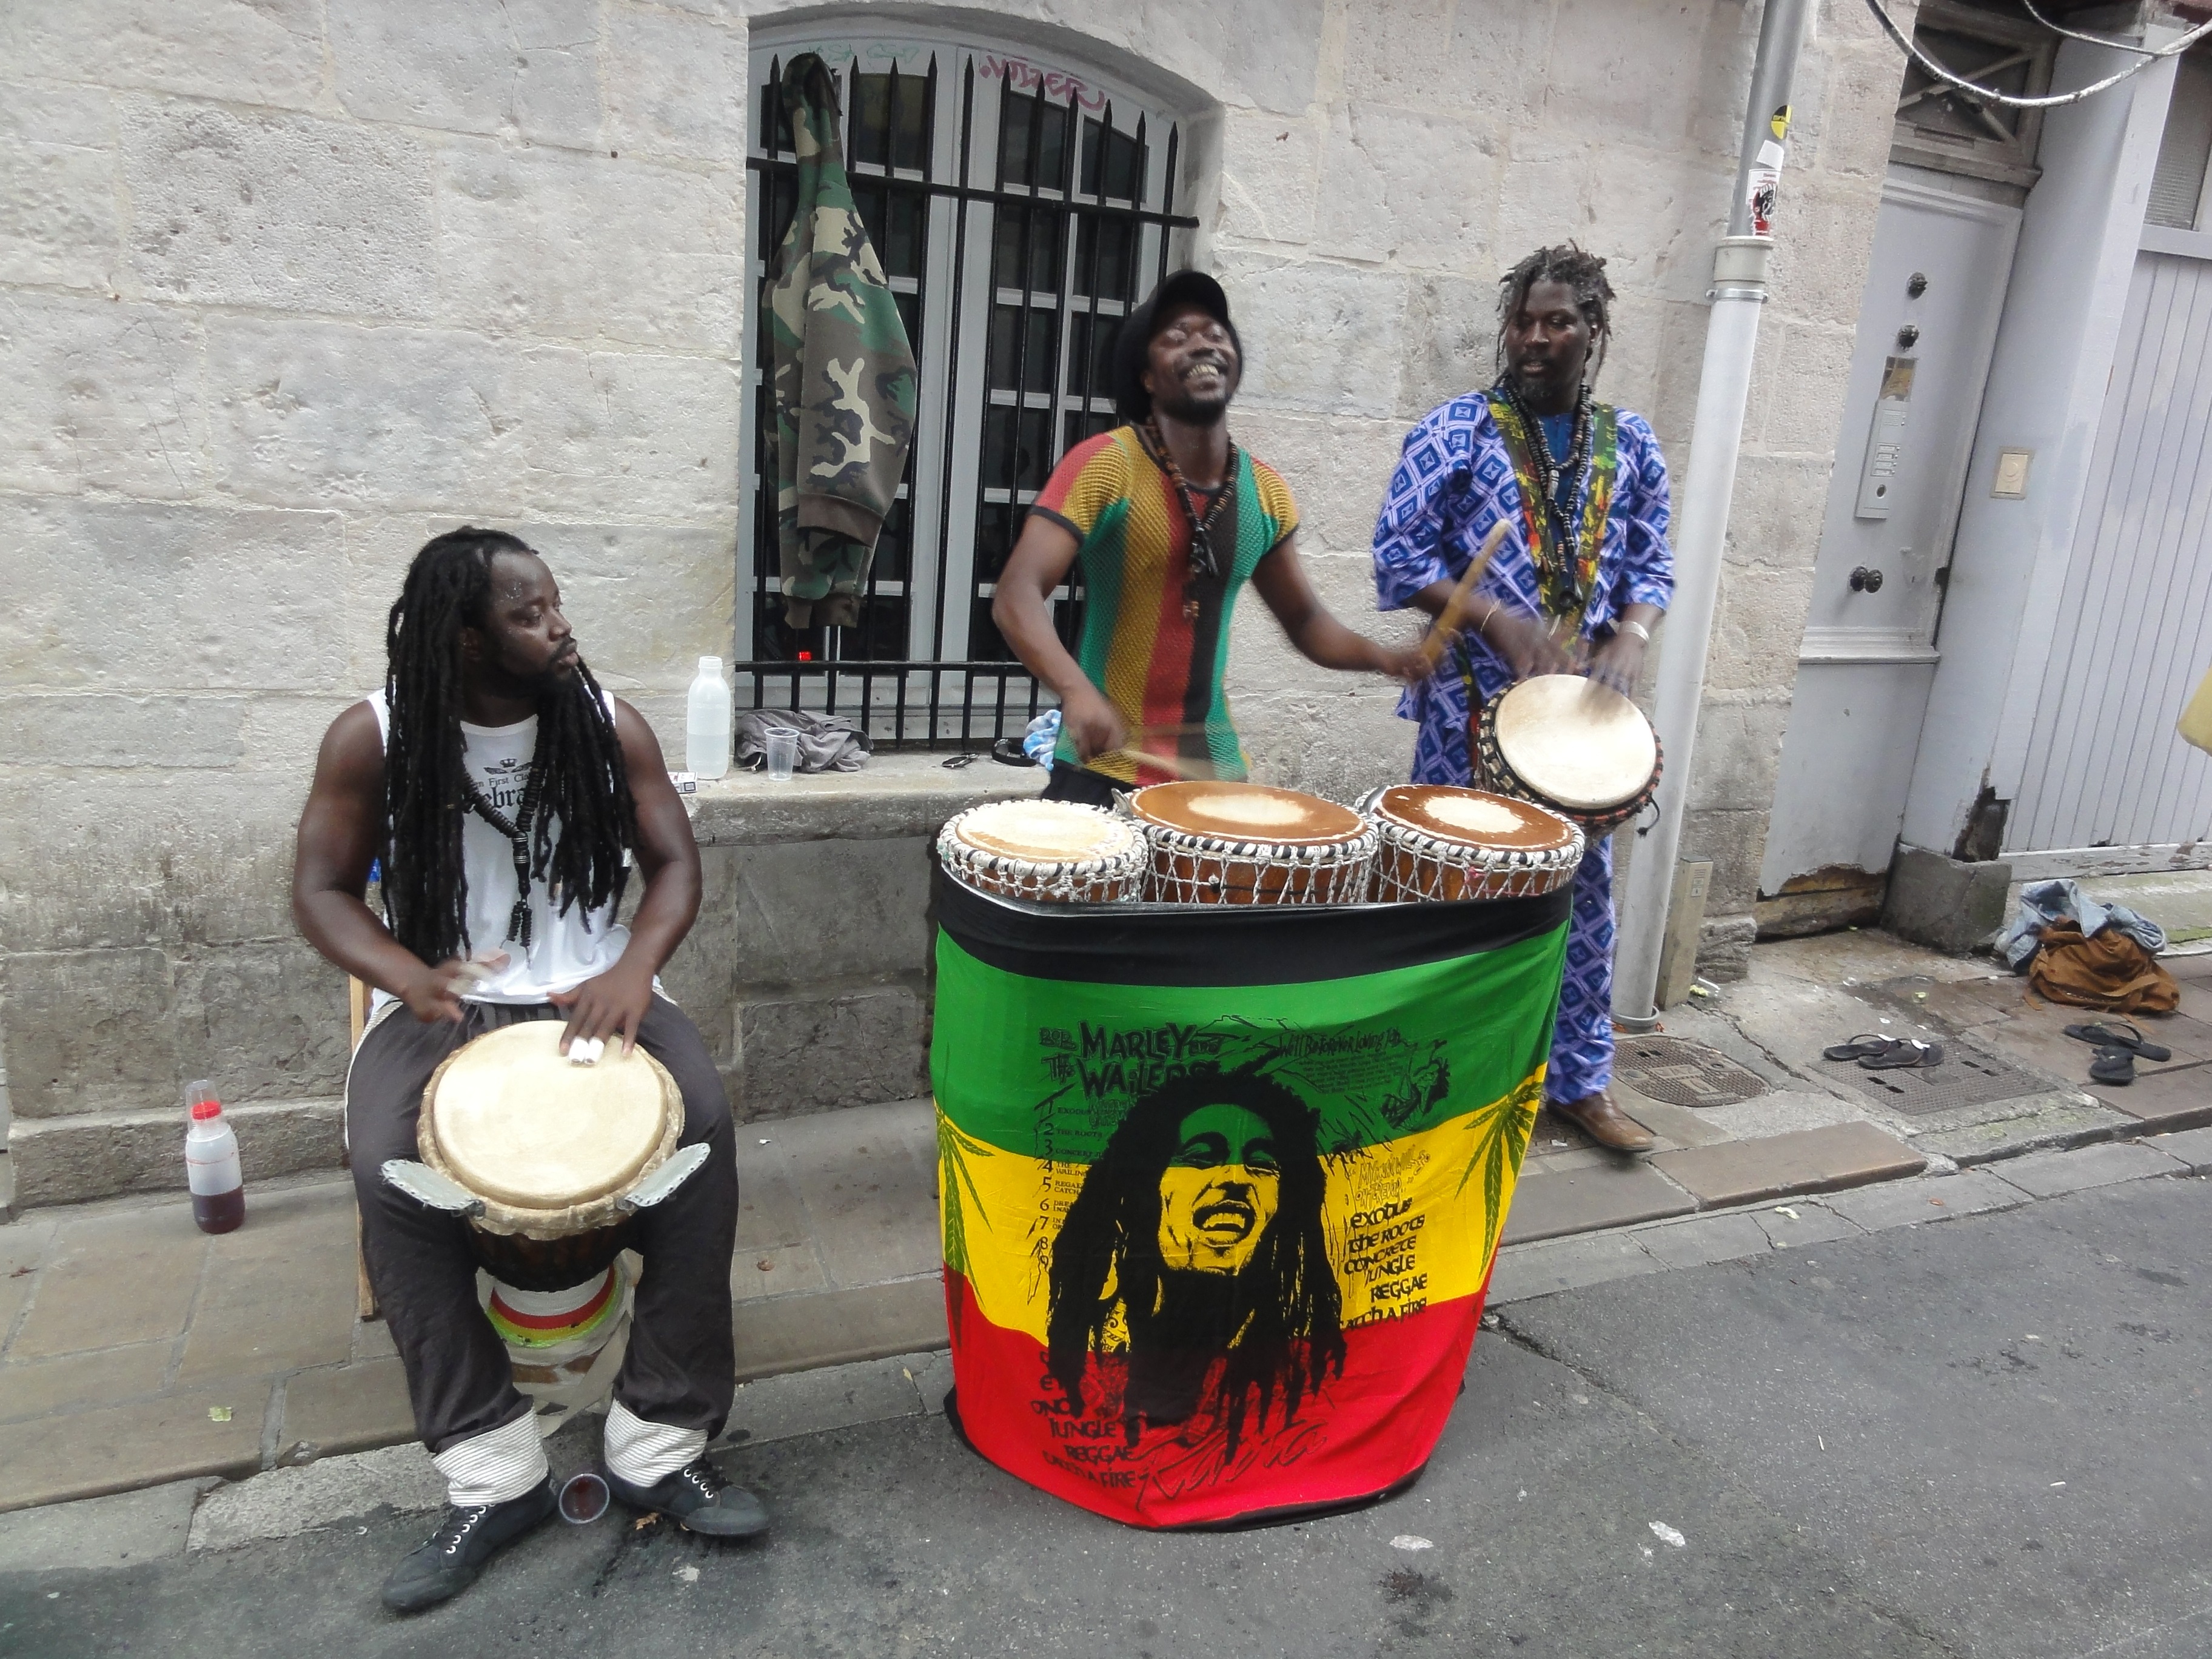
music, building, france, drumming, outside, men, waste, drums, instruments, rhythm, beat, bayonne